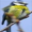
Label: bird